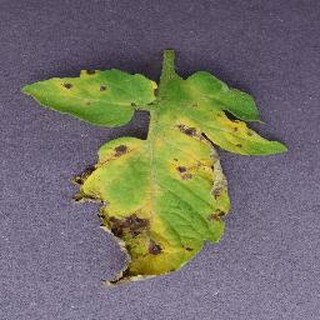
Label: tomato_septoria_leaf_spot